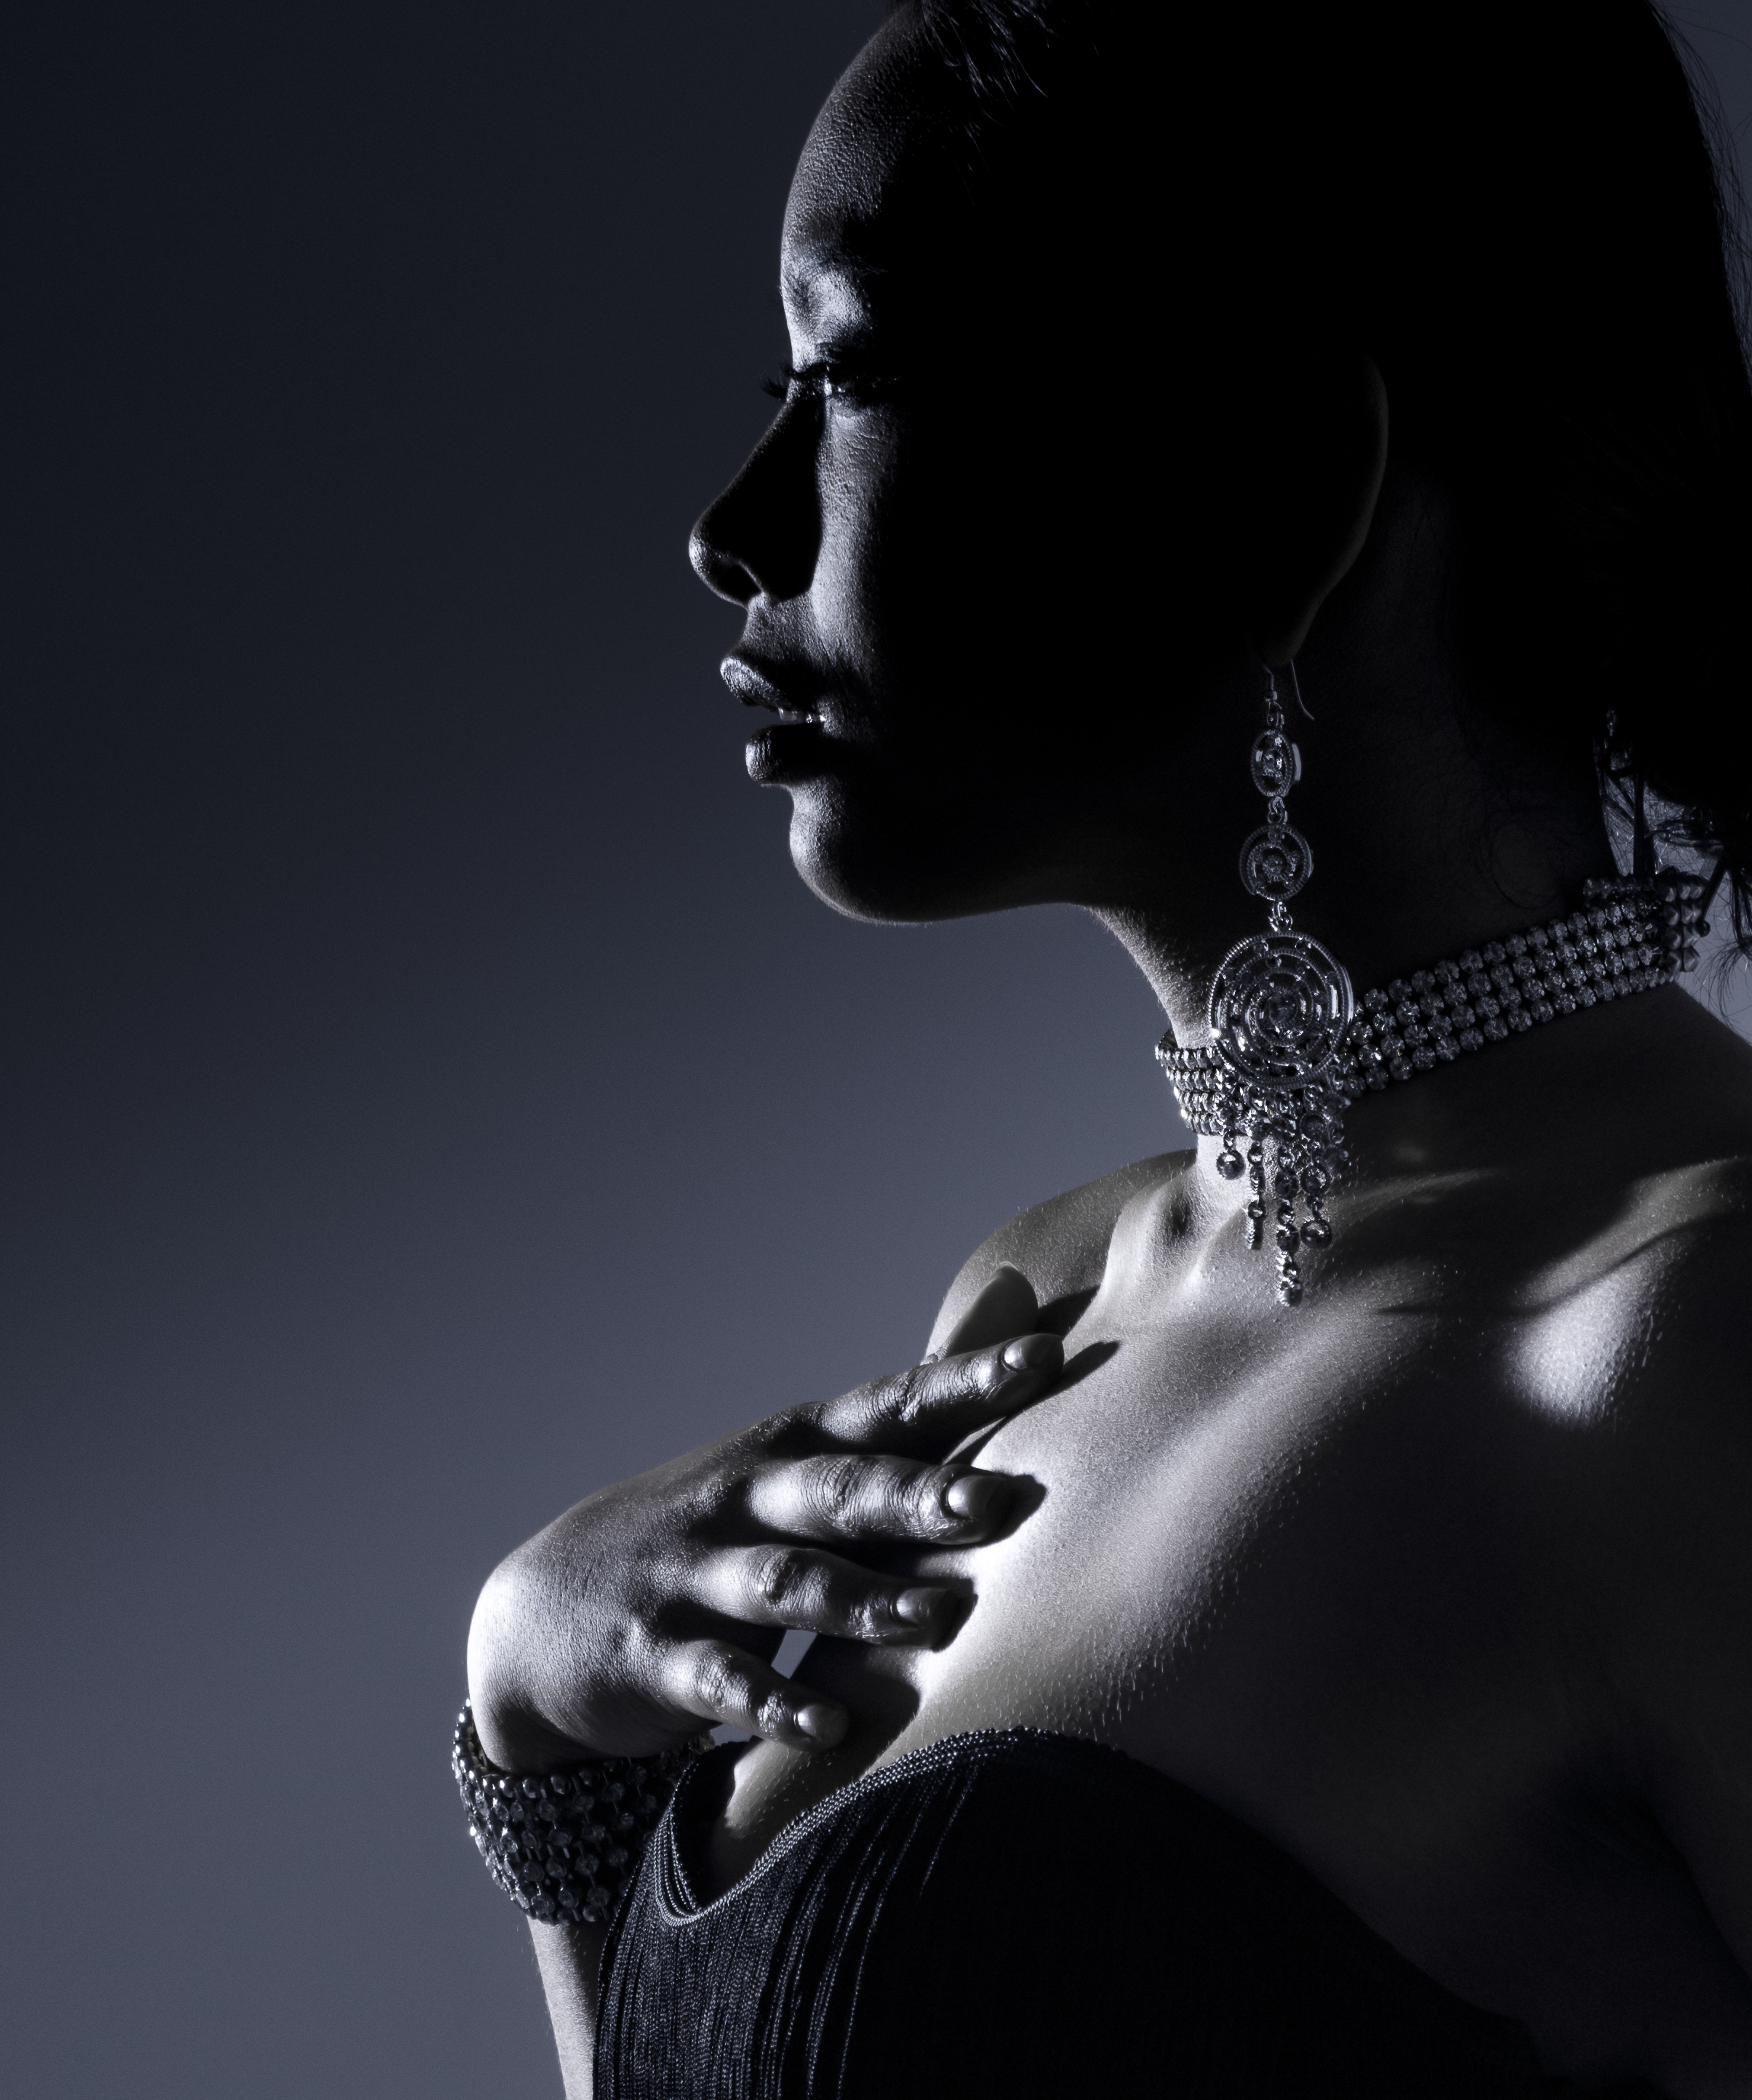
silhouette, black and white, photography, profile, portrait, model, darkness, fashion, black, monochrome, lady, close up, blackandwhite, beauty, pentax645z, 645z, priolite, beautifulwoman, beautifulblackwomen, silverhighlights, photo shoot, sense, monochrome photography, film noir, art model